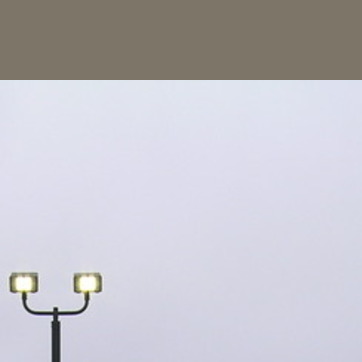
Material: sky